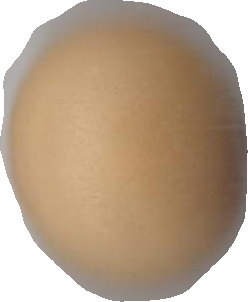
Variety: Grobogan